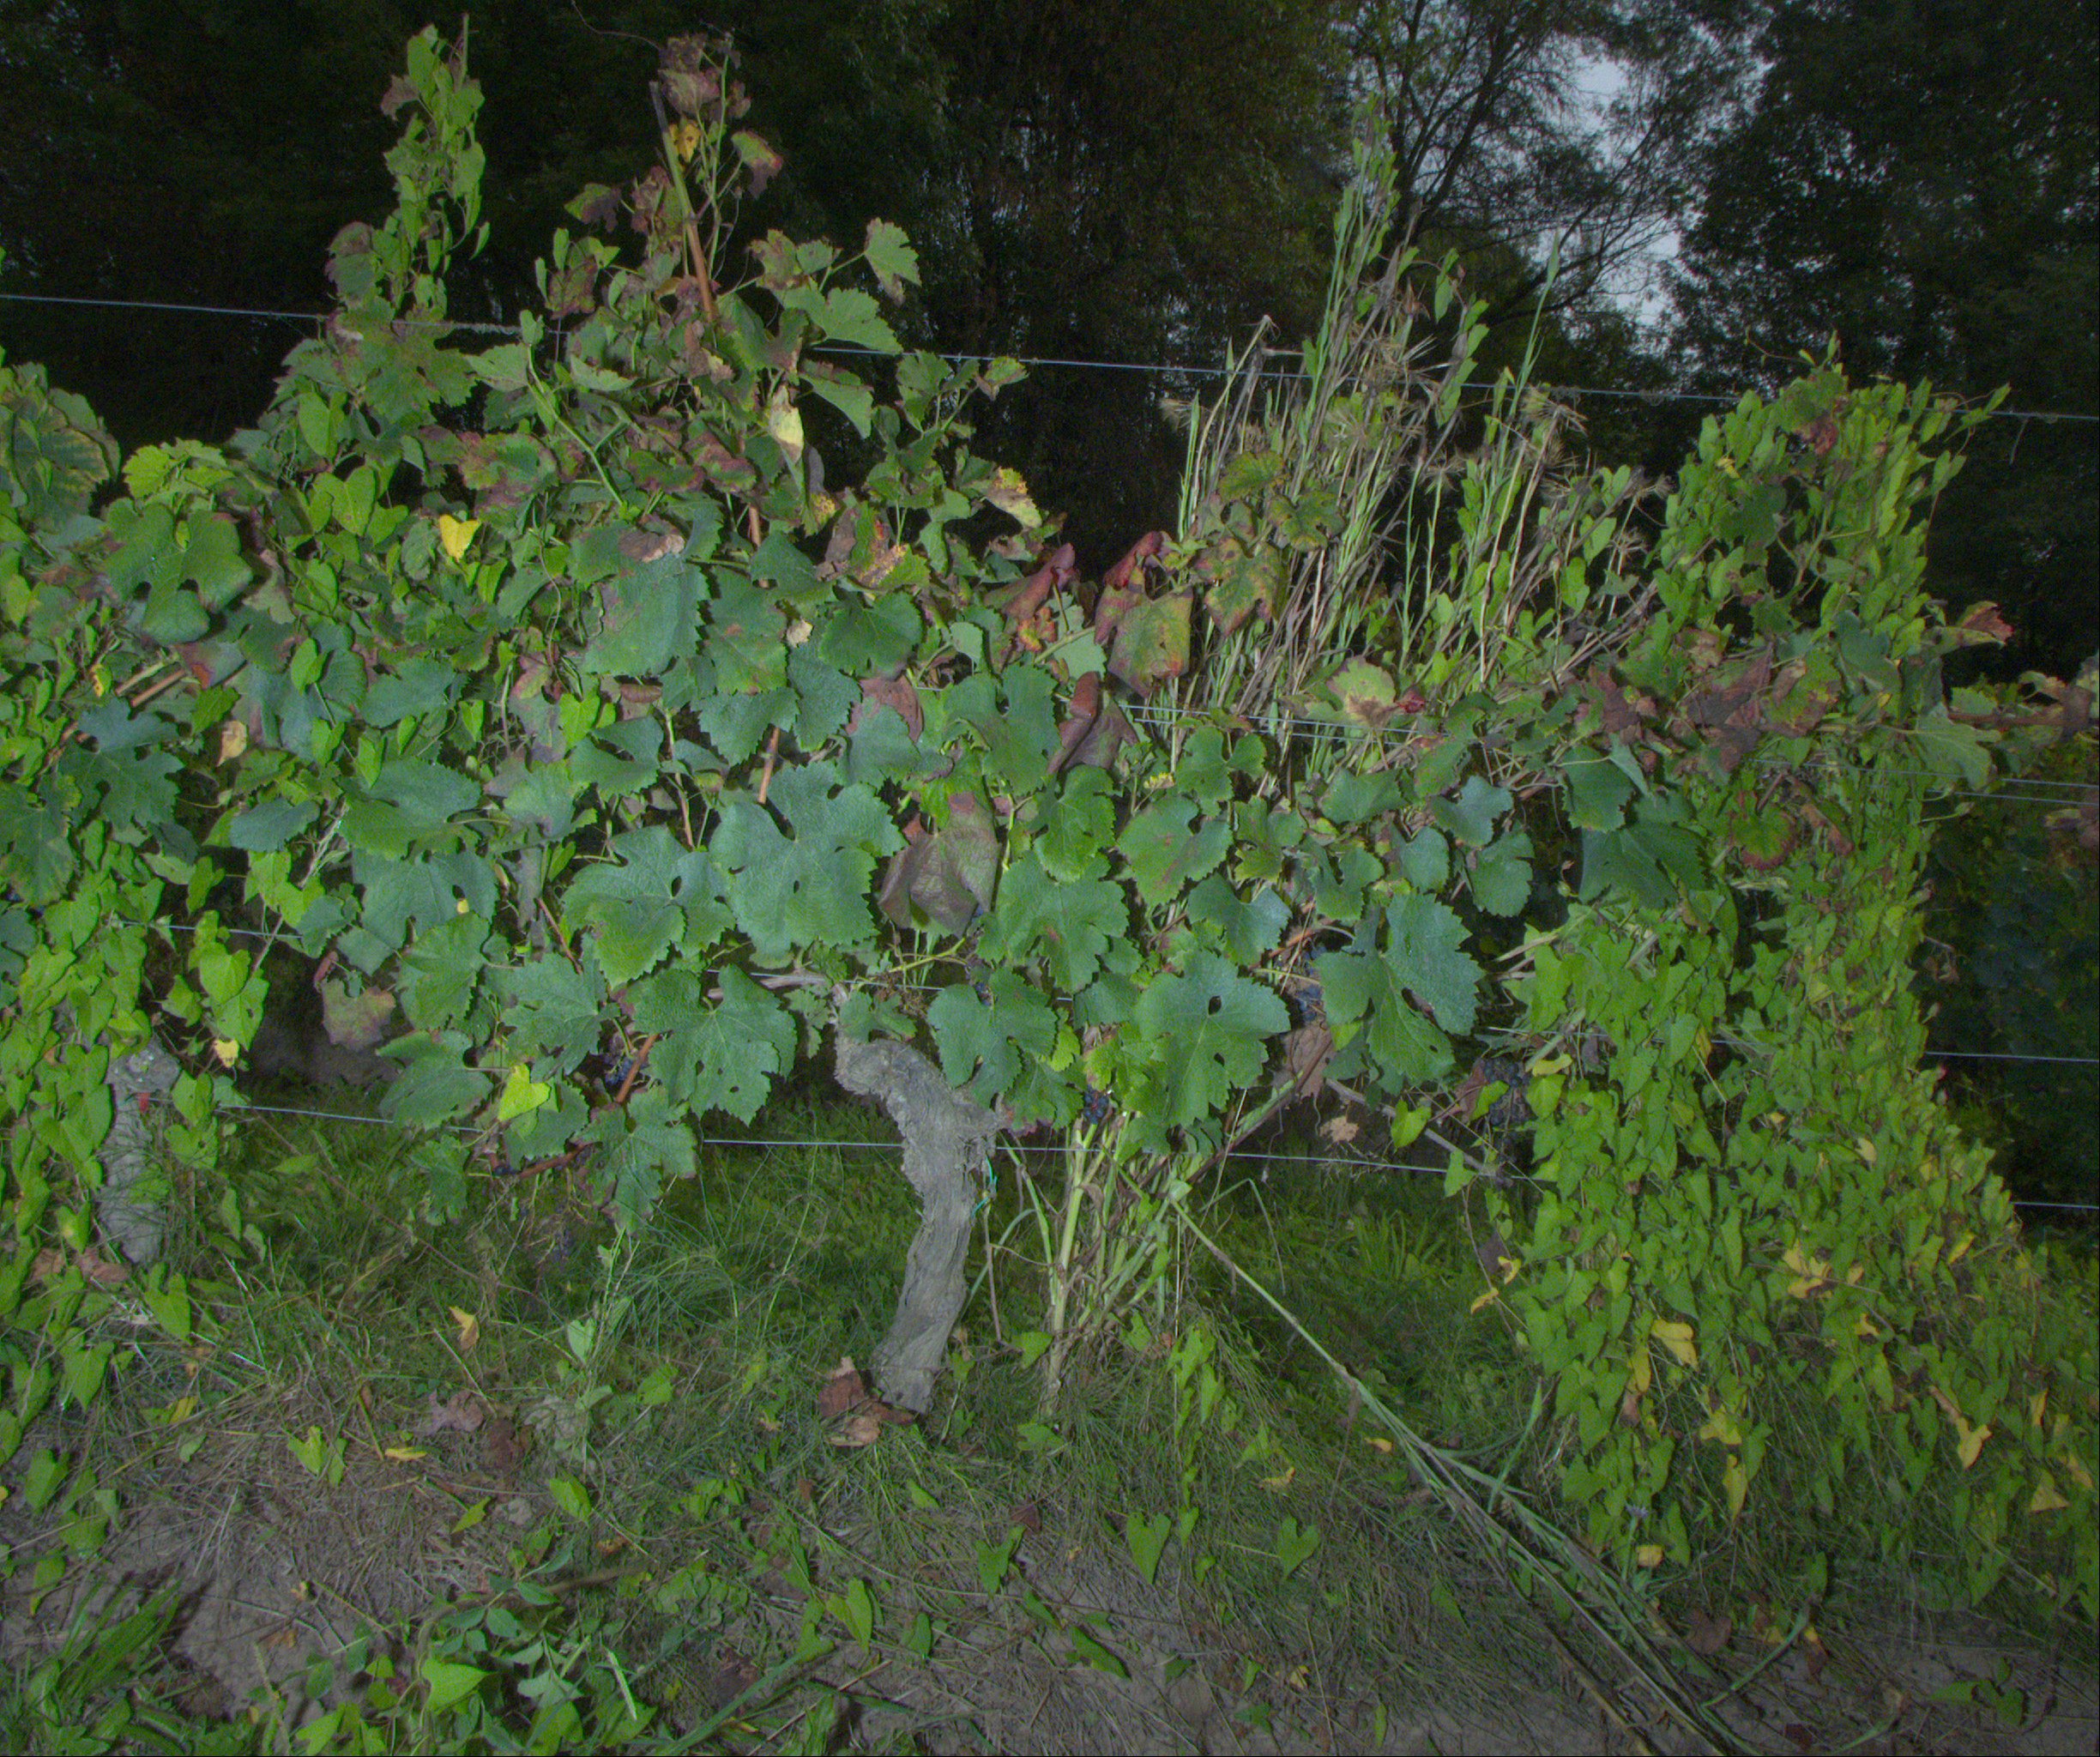
Grape variety: merlot
Disease: Flavescence dorée (fd)